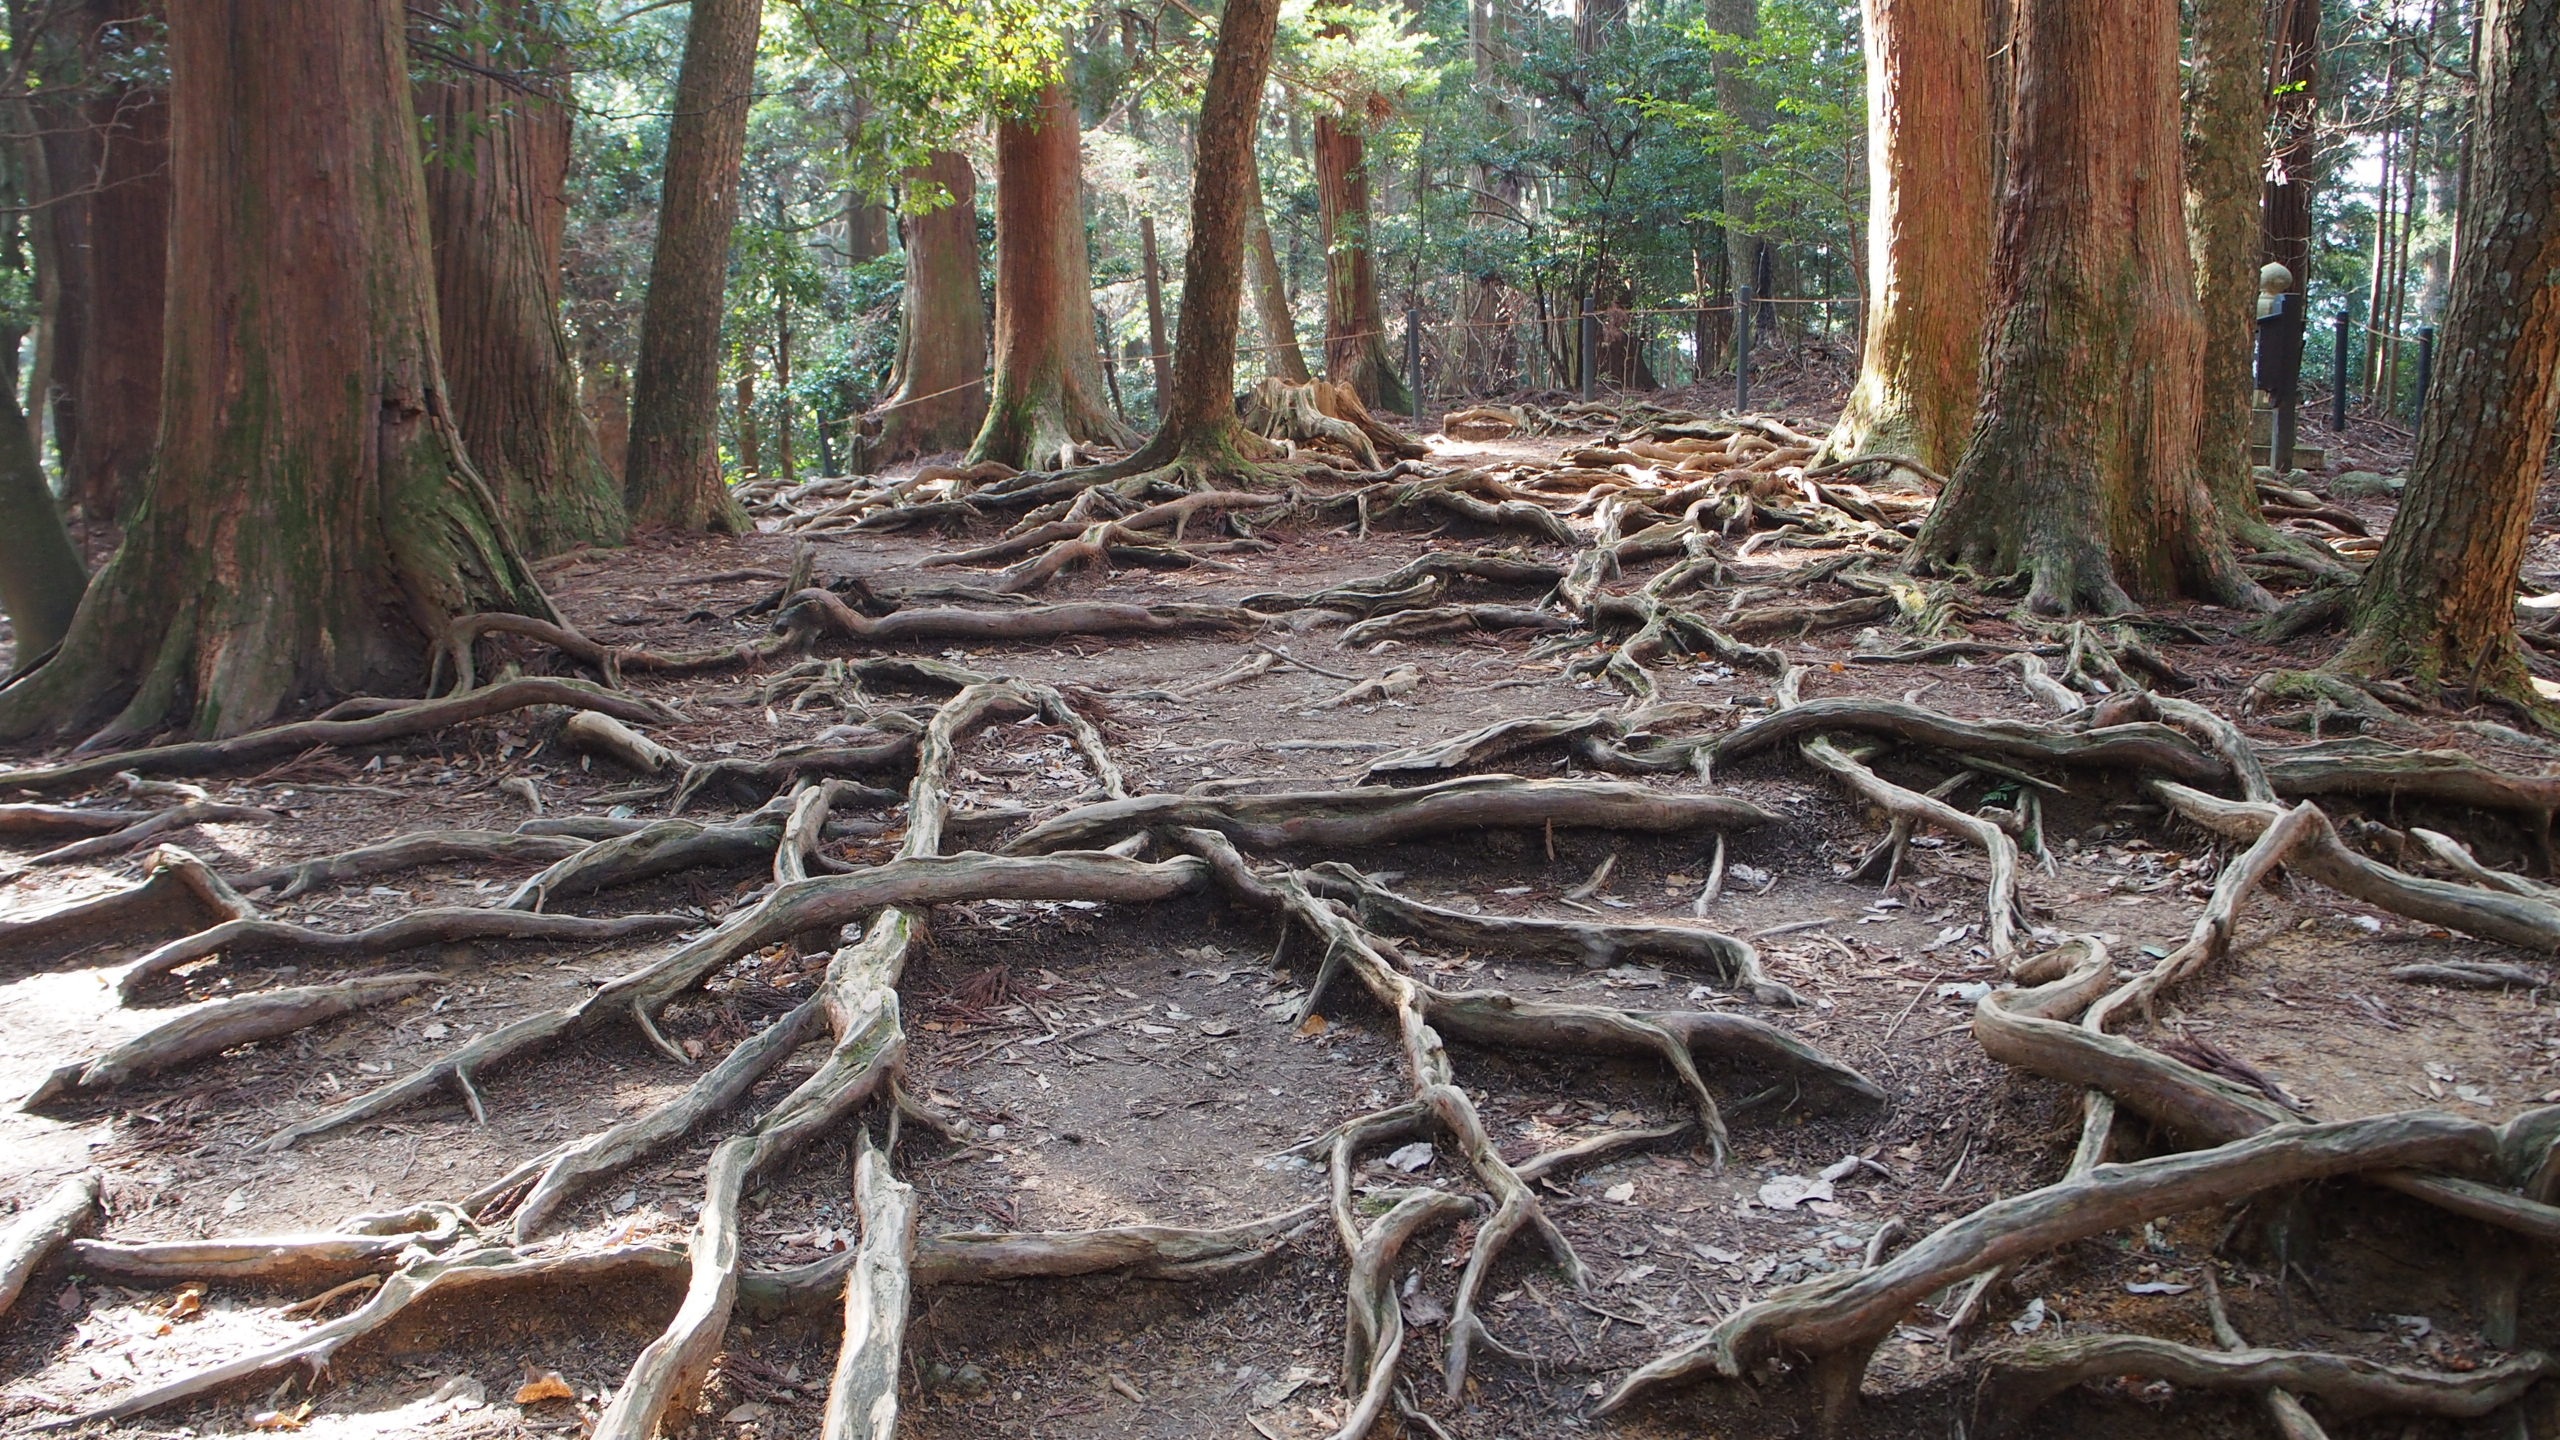
landscape, tree, forest, branch, plant, wood, trunk, jungle, natural, soil, mountain climbing, japan, root, woods, woodland, habitat, tree roots, ecosystem, red earth, natural environment, woody plant, mount kurama, staggered